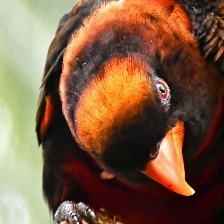
Species: DUSKY LORY
Scientific name: PSEUDEOS FUSCATA
ImageNet parent category: lorikeet